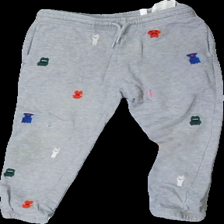
View: front
Type: Trousers
Category: Children
Brand: Not in the list
Brand text on label: Arket
Colors: Grey, Green, Blue, Multicolor
Material: 100% cotton
Cut: Regular
Size: 104
Season: All
Price range: 50-100
Recommended usage: Reuse